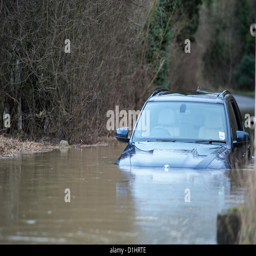
near , a suv is abandoned in flood water on a rural road .